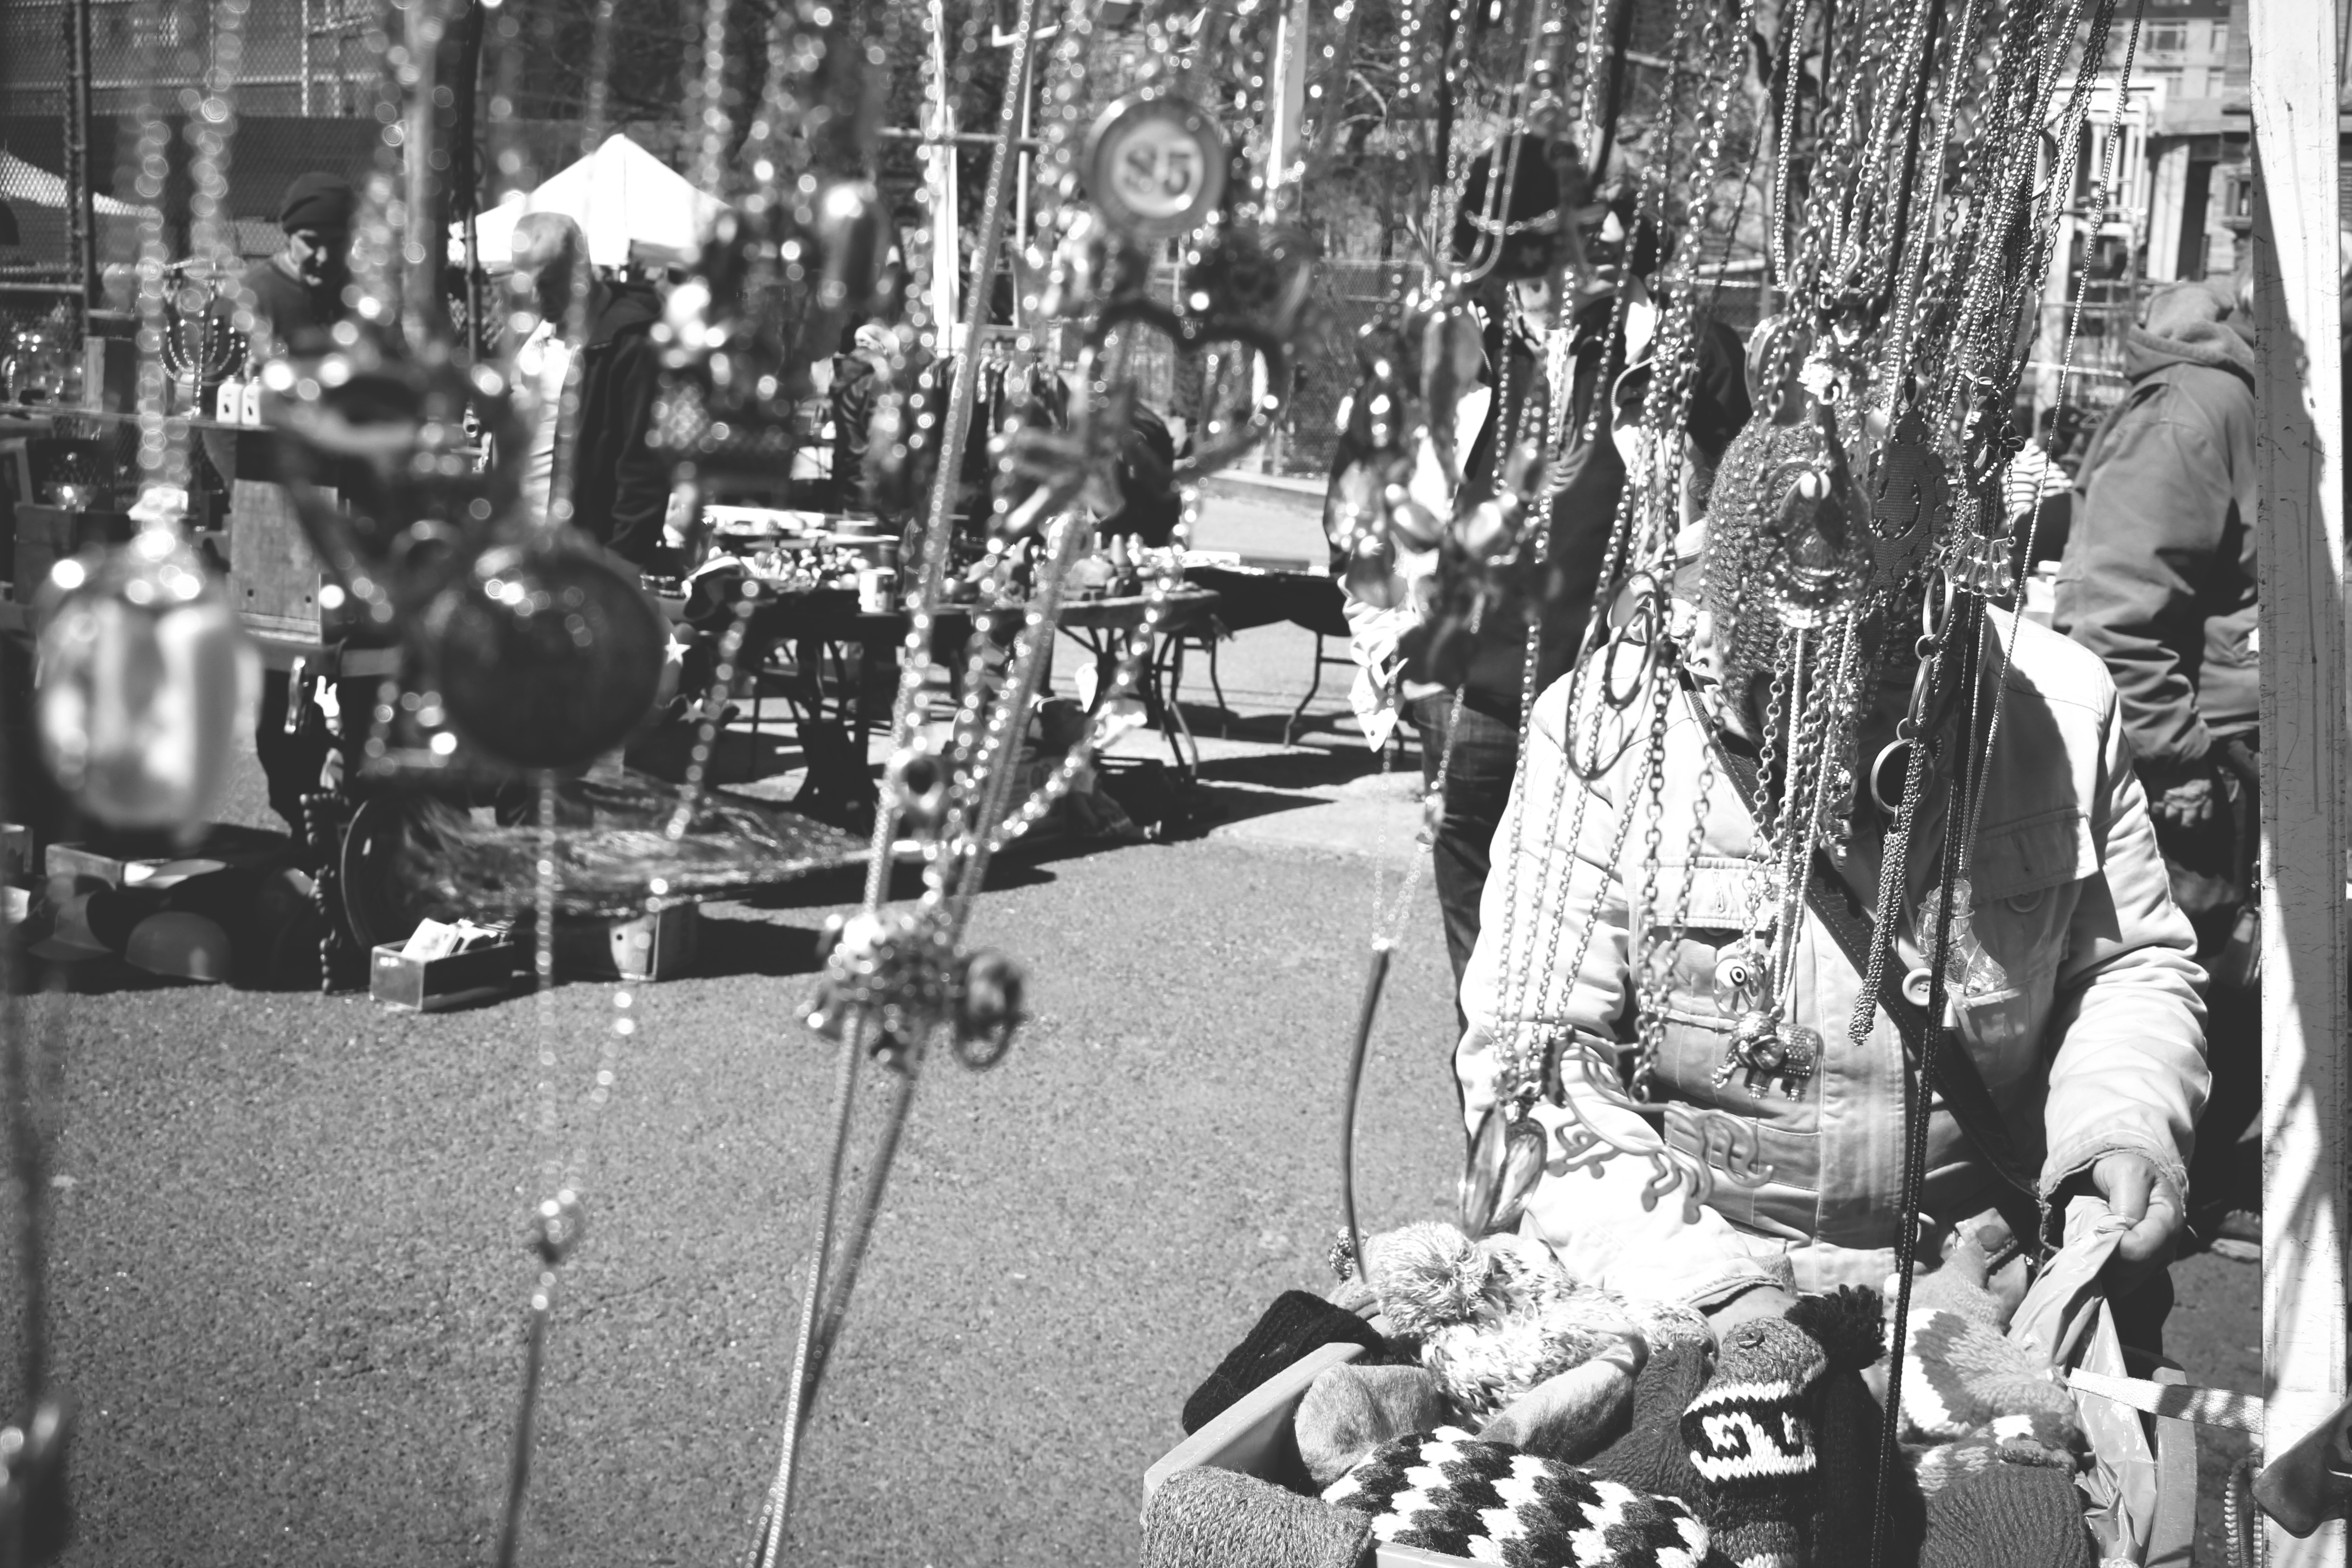
black and white, people, road, street, crowd, monochrome, infrastructure, photograph, monochrome photography